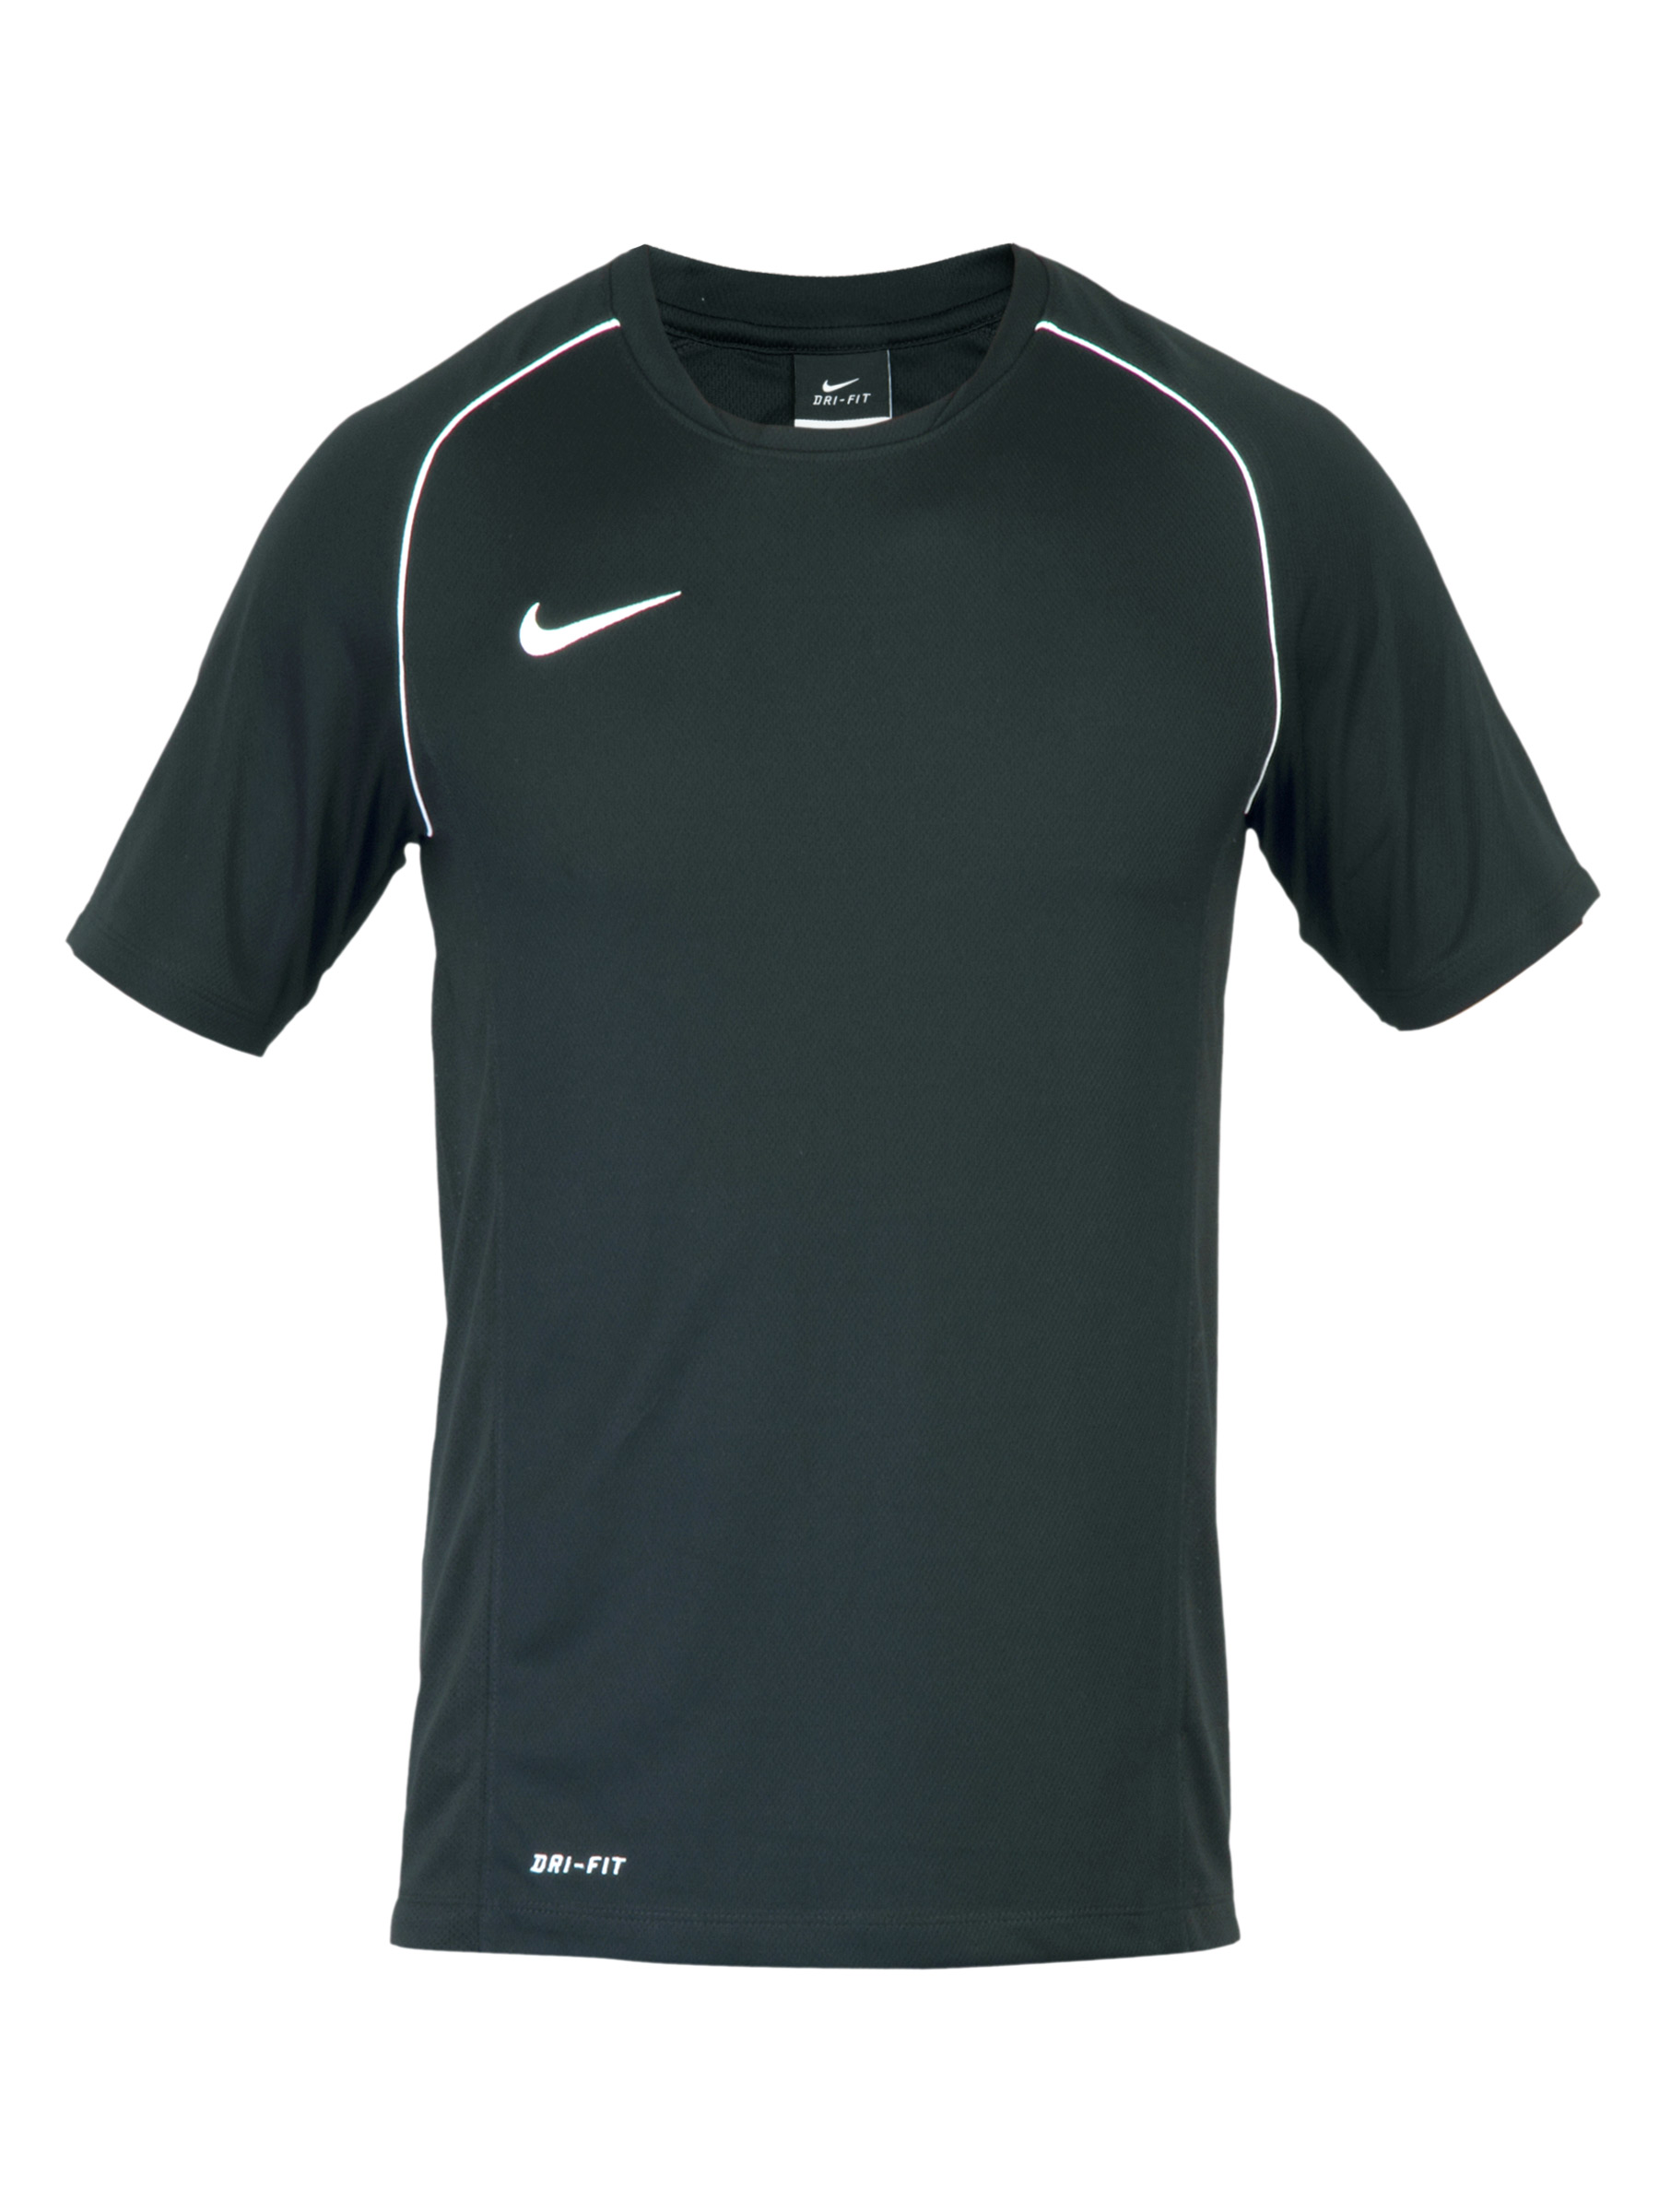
Nike Men Solid Black Jerseys
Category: Apparel / Topwear / Tshirts
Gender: Men
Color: Black
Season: Fall 2011
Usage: Sports